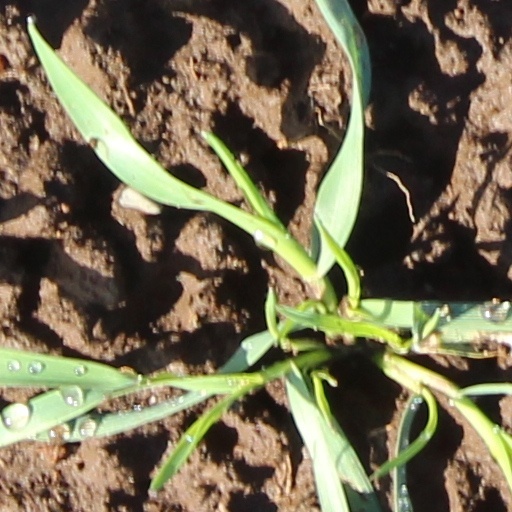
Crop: wheat